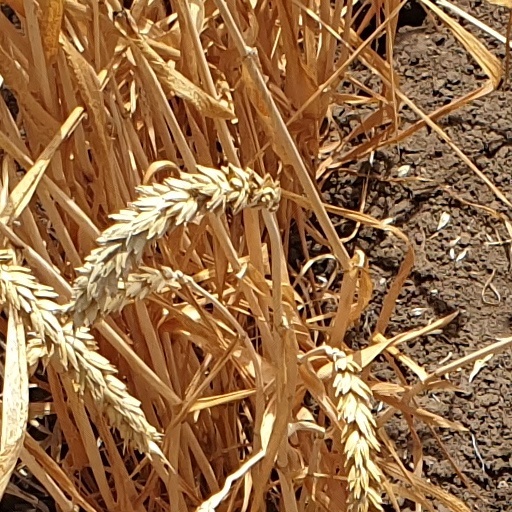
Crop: wheat